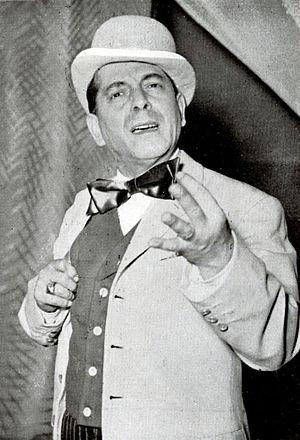
Enzo Turco est un acteur et scénariste italien.